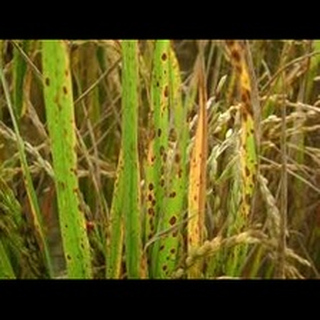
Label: wheat_tan_spot